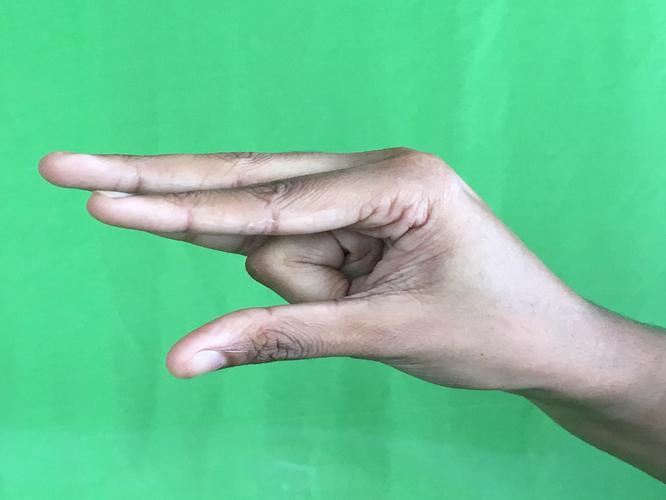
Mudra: Kangulam
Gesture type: single_hand